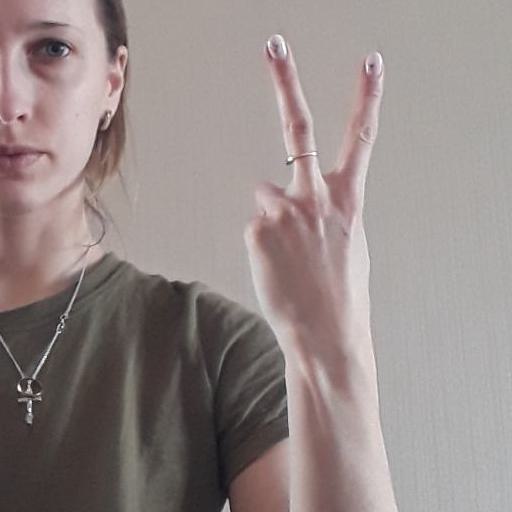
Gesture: peace_inverted